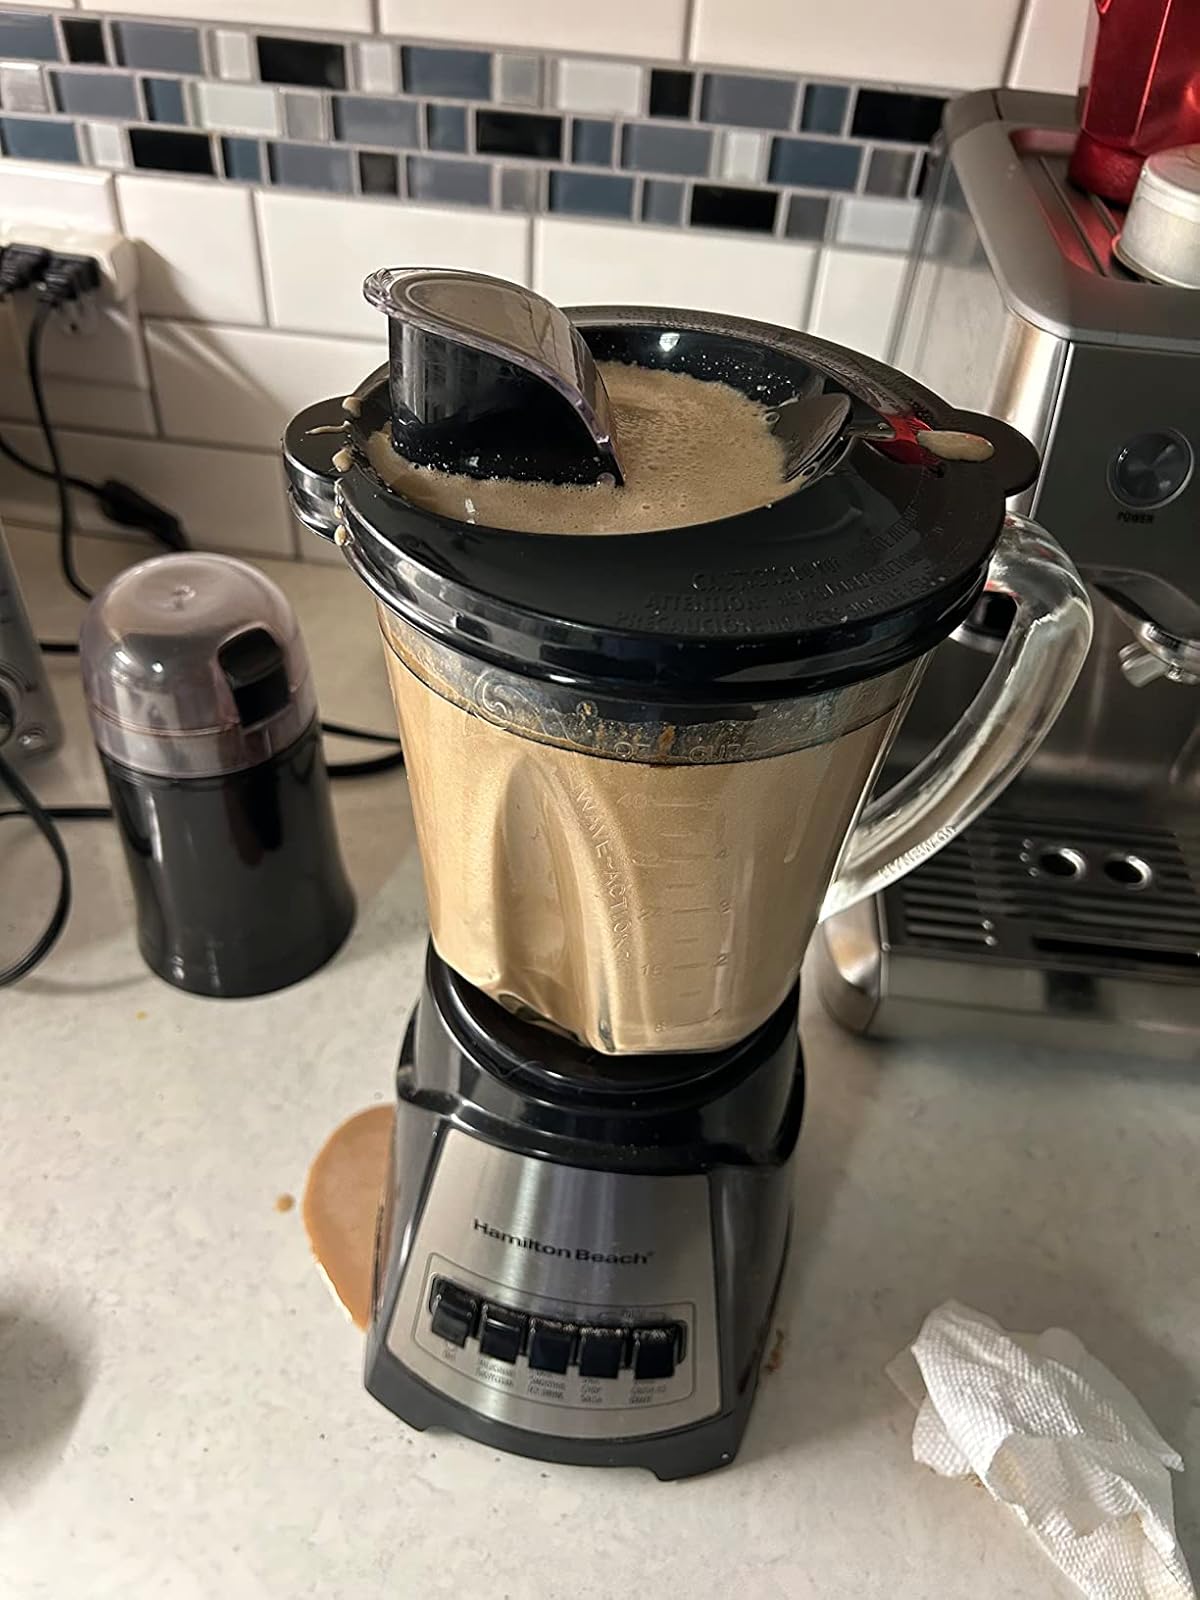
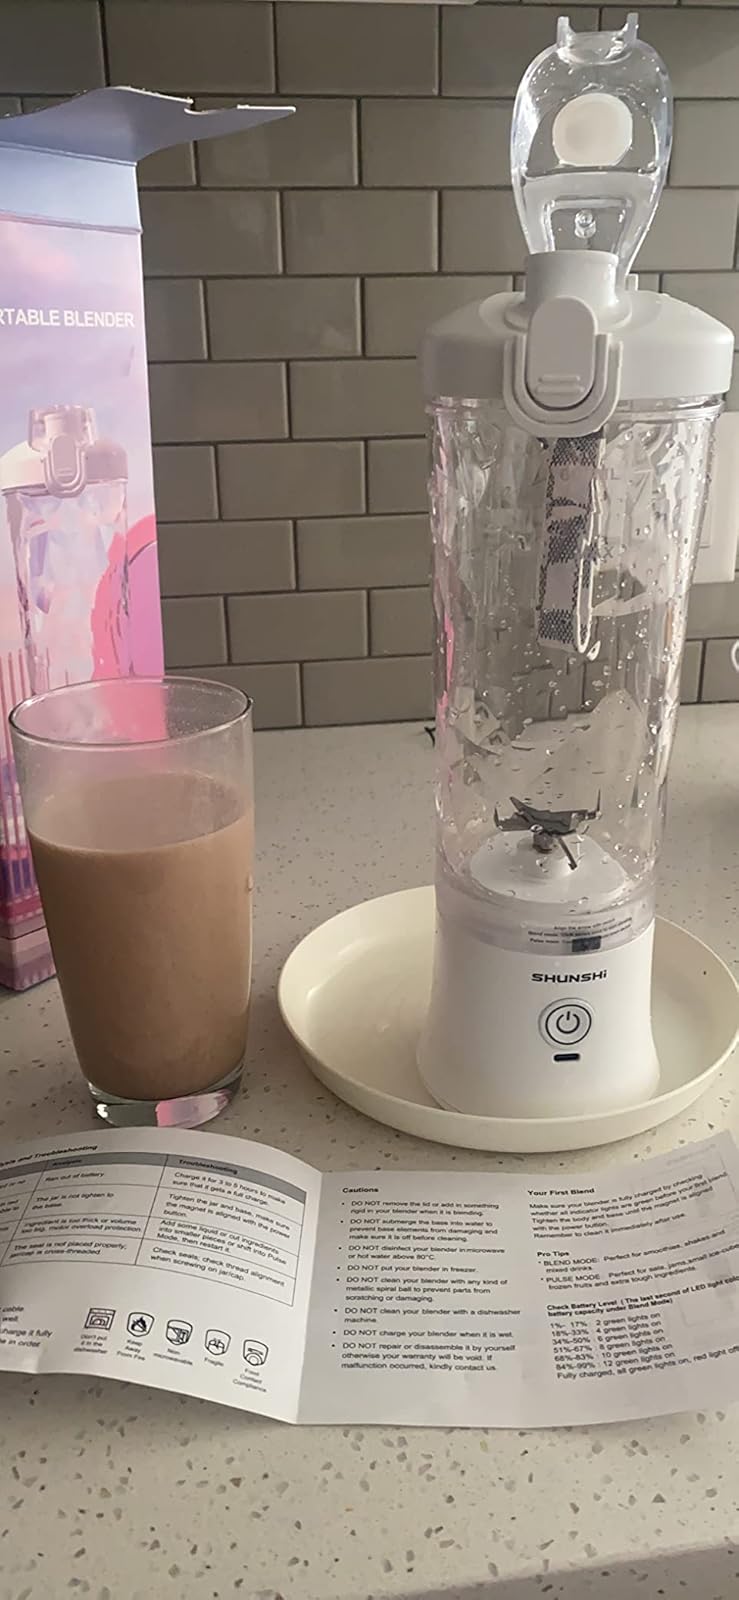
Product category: items_blender
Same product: no